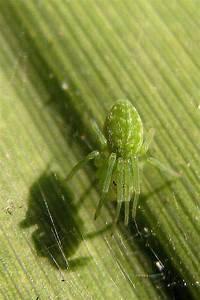
spider